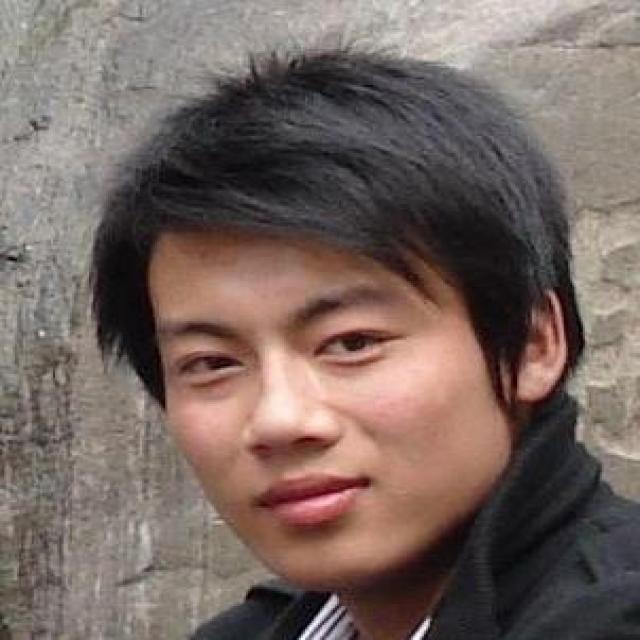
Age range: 21-44